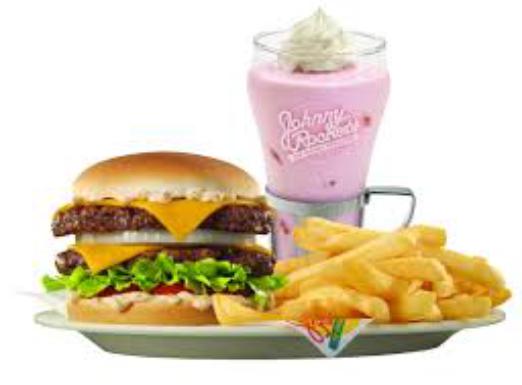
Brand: Johnny Rockets
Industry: Food